Democratization

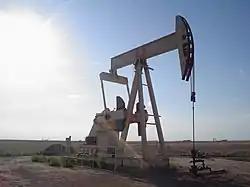
The abundance of oil is sometimes seen as a curse.

Scholars such as Seymour Martin Lipset; Carles Boix, Susan Stokes,Dietrich Rueschemeyer, Evelyne Stephens, and John Stephens argue that economic development increases the likelihood of democratization. Initially argued by Lipset in 1959, this has subsequently been referred to as modernization theory. According to Daniel Treisman, there is "a strong and consistent relationship between higher income and both democratization and democratic survival in the medium term (10–20 years), but not necessarily in shorter time windows." Robert Dahl argued that market economies provided favorable conditions for democratic institutions.